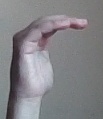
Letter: haa